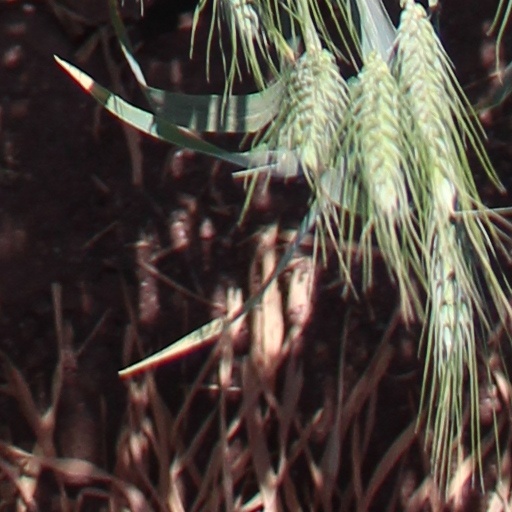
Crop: wheat